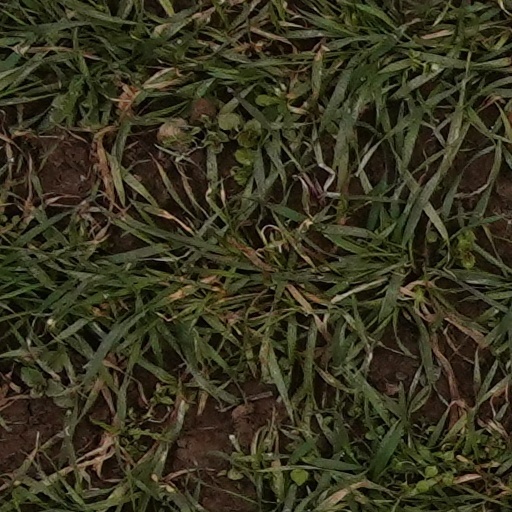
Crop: wheat